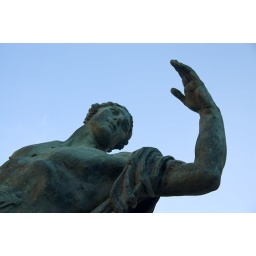
The male bronze satute infront of the capitol building in Havana - DSC_1146